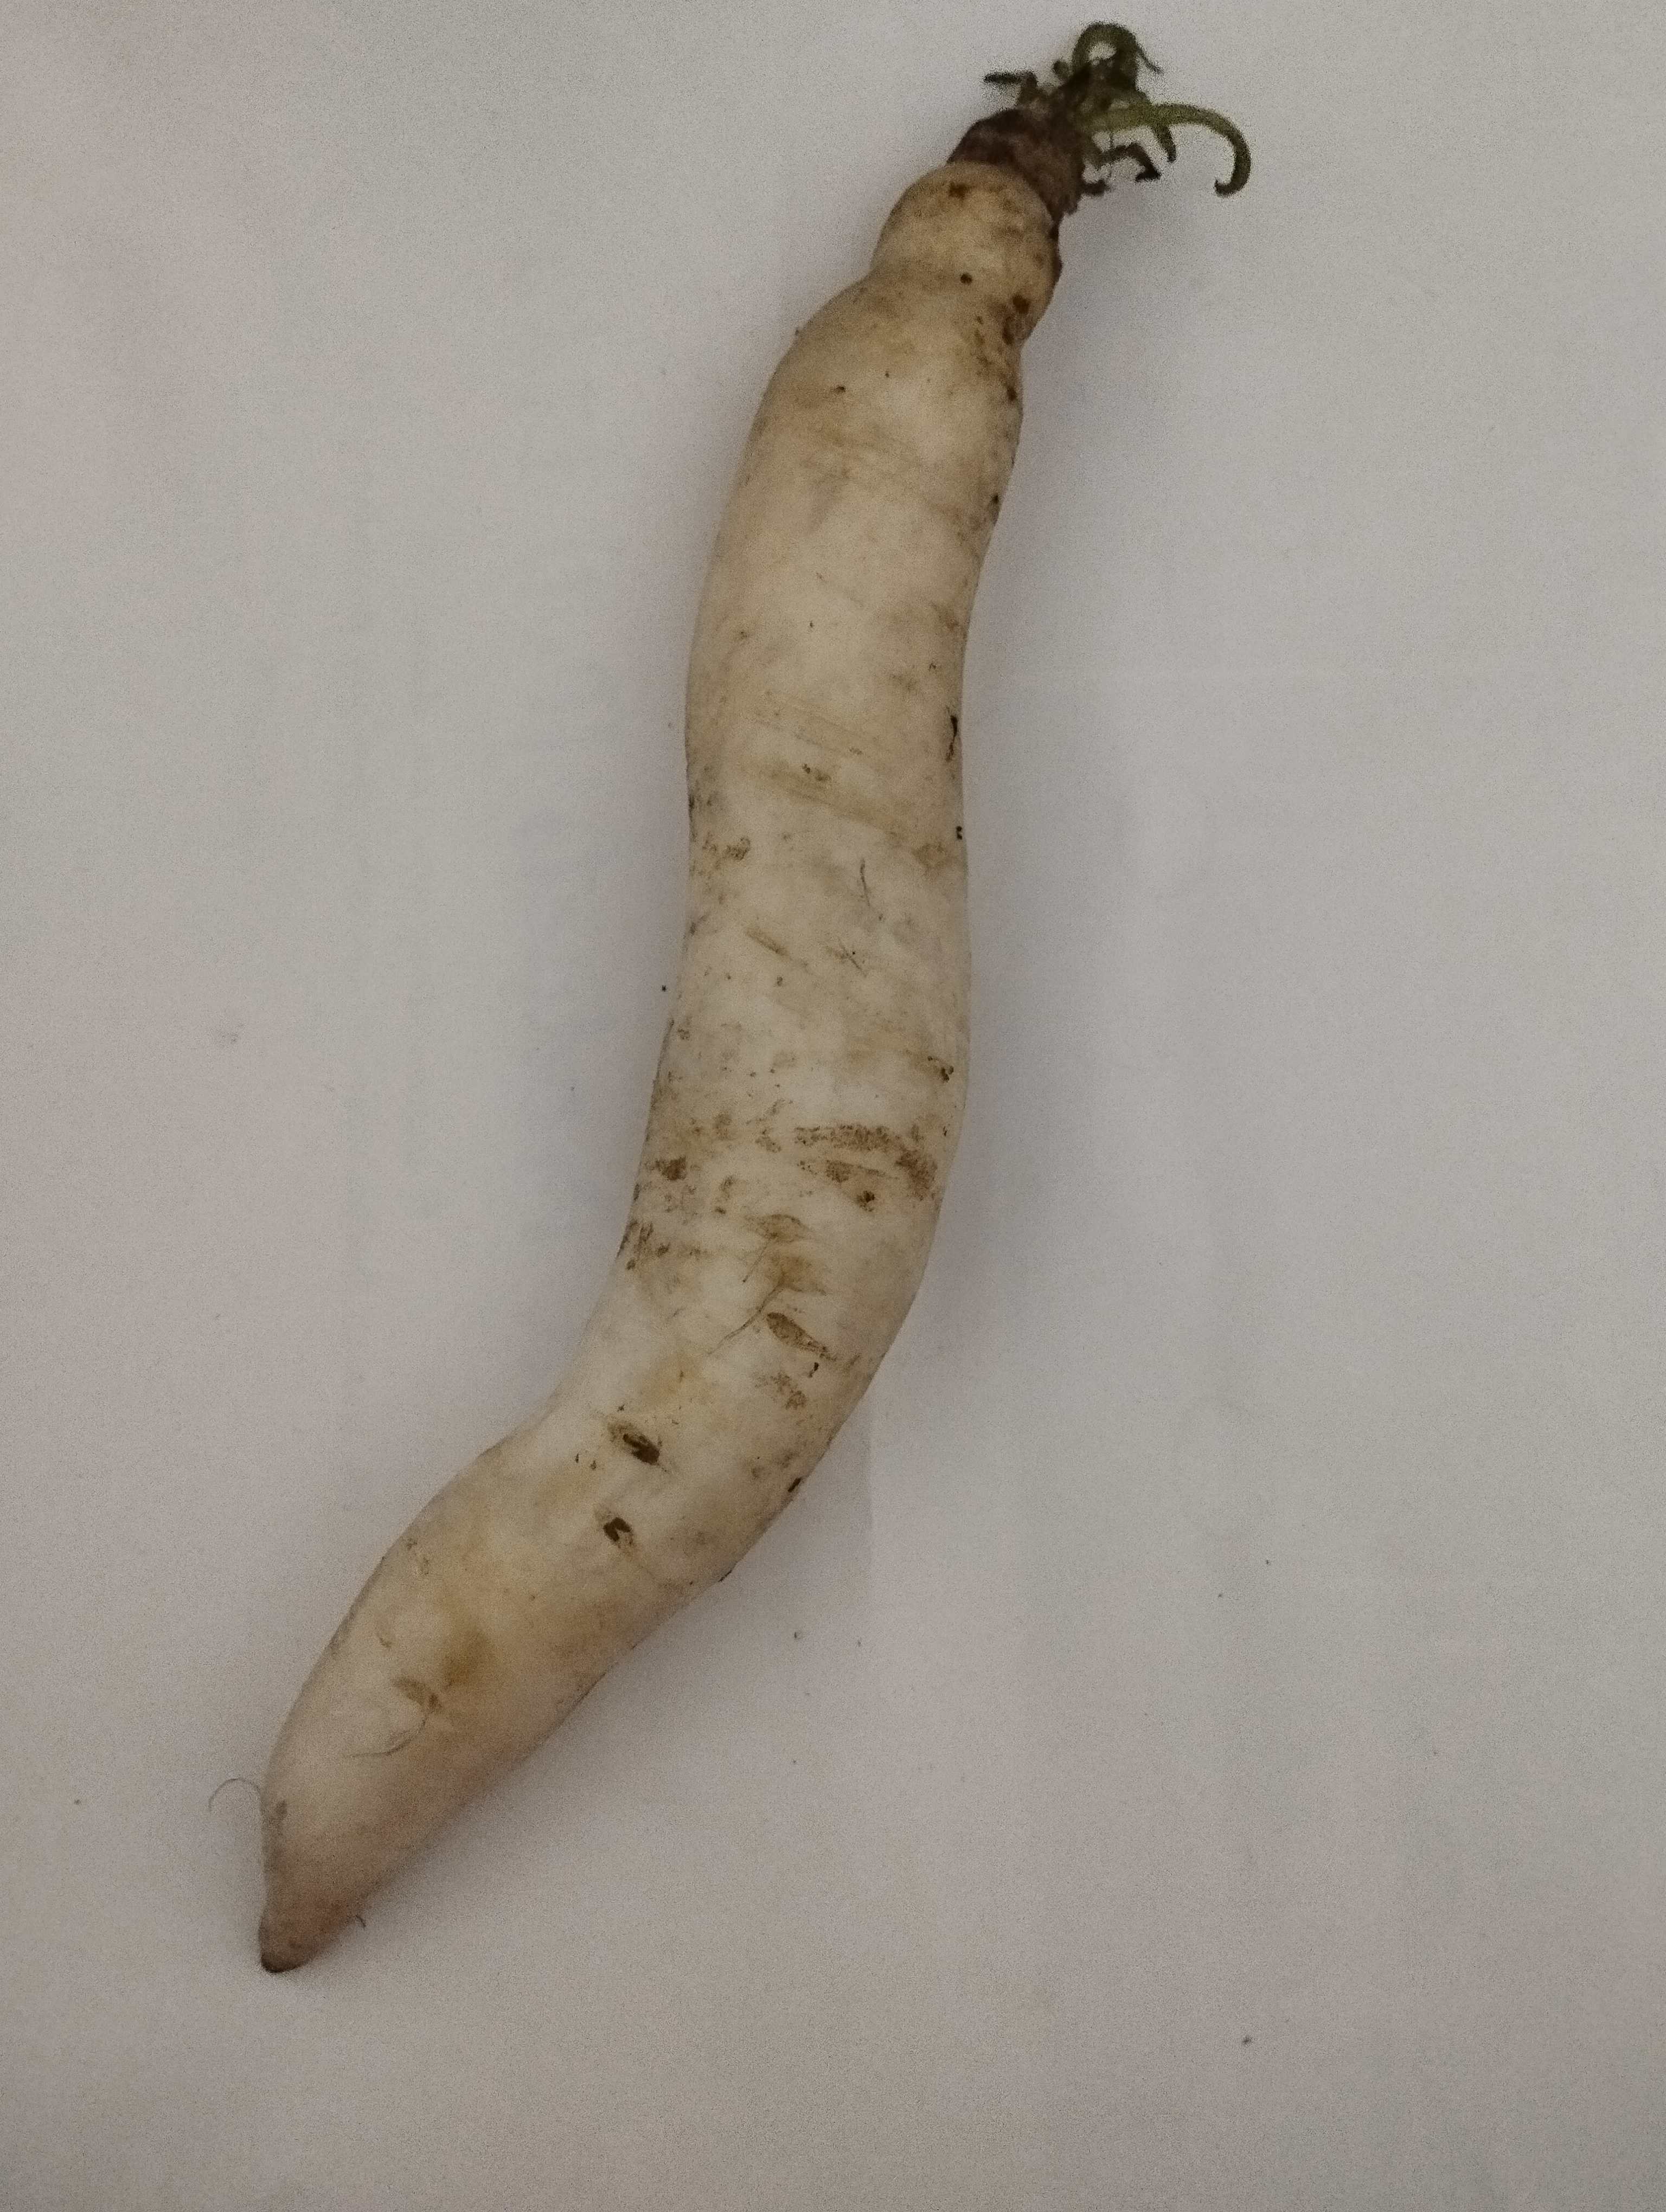
Label: Raphanus sativus